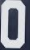
Number: 0